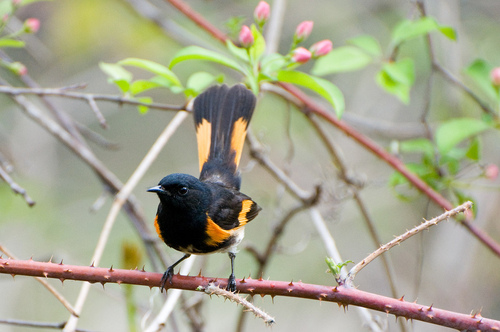
this bird has a black breast with black and yellow feathers and a black beak.
a bird with a small black bill, orange on its flank, black on its breast and orange on its outer rectrices.
this bird has a black belly and breast with bright orange on its sides and outer retrices.
the black bird has black wings with bright orange wingbars, the bill is pointed, and the sides are bright orange.
this bird is black except for orange spots on its rectrices and primaries.
this bird is mostly black with one orang wingbar and orange patches on its side.
this bird is primarily black in color with yellow on the sides, yellow on the wing bars, and yellow on the tail.
a black and orange bird with long tail feathers and a black crown.
the bird is small with a pointed bill, has black head and back with orange areas throughout.
the bird has vibrant orange markings on the belly, uppertail coverts, and secondaries.
Species: American Redstart